Chu Siu Kei

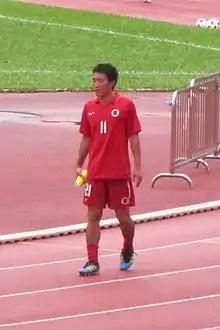
Chu playing for the Hong Kong national football team

Chu is a regular member of the Hong Kong national football team. On 4 October 2010, in a friendly match against India, in the 76th minute, Chu played a clever back heel to captain Li Haiqiang who volleyed the ball home for a 1–0 victory for Hong Kong.